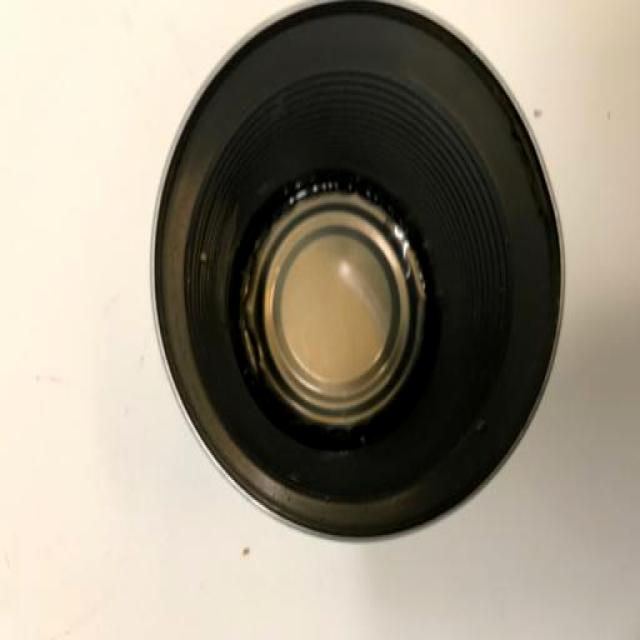
Label: Metal